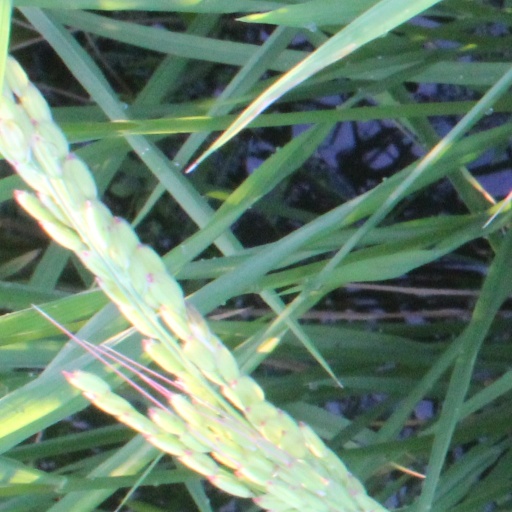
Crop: rice